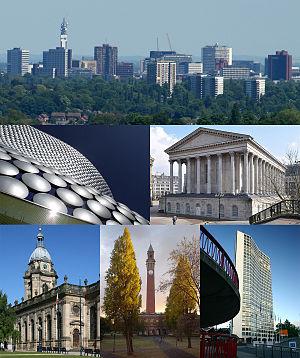
Birmingham /biʁmiŋam/ est une ville et un district métropolitain des Midlands de l'Ouest au centre de l'Angleterre. C'est la deuxième ville la plus peuplée du Royaume-Uni après Londres et avant Manchester. Elle compte une population de 1 141 400 habitants, et fait partie de la conurbation des Midlands de l'Ouest, laquelle a une population de 4 332 629 habitants. Depuis 1889, elle a le statut de cité.